Goldfish (cracker)

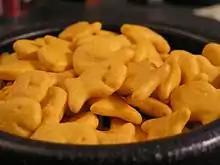
Goldfish crackers in a bowl

Goldfish are exported and sold in countries around the world. In the UK, they are sold under the name "Finz", but the product is identical. In Switzerland, the original Goldfish flavor is marketed under the brand name Goldfischli.